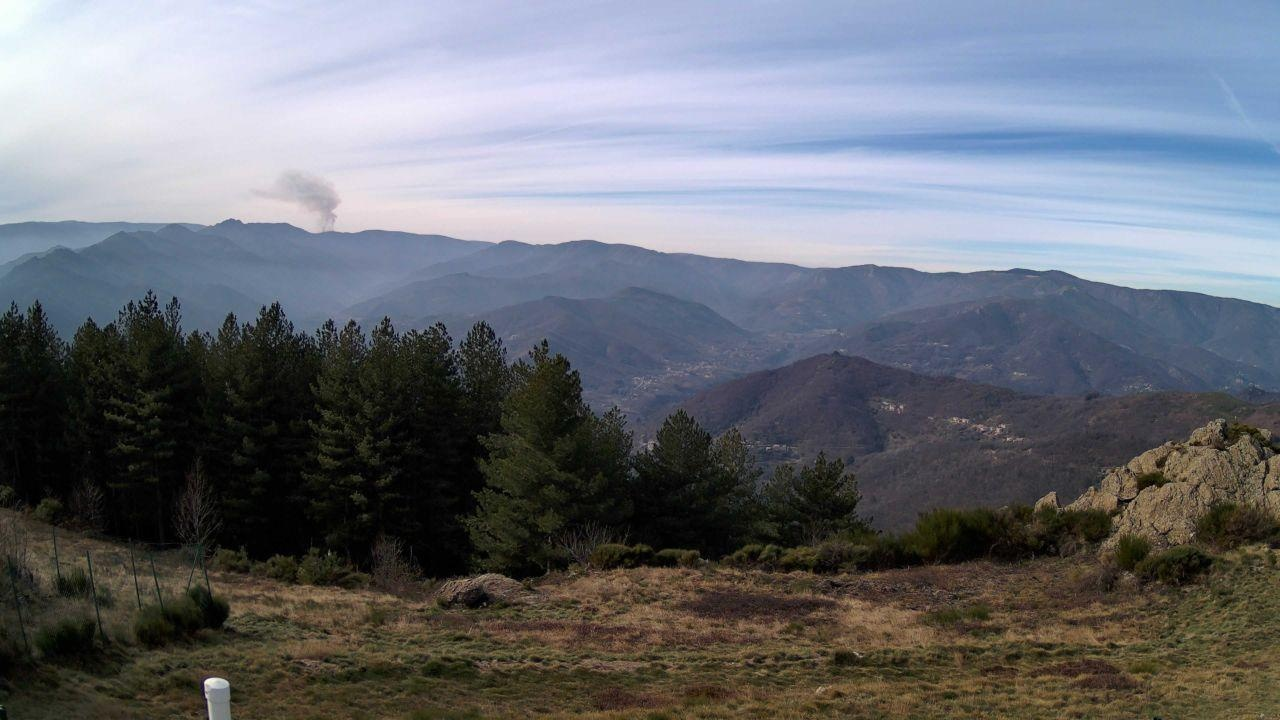
Fire: no
Smoke: yes